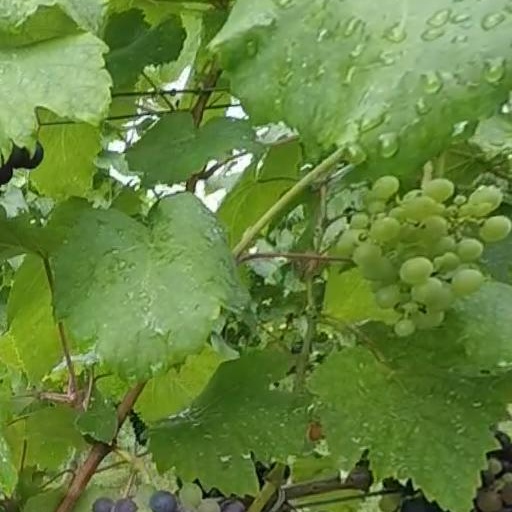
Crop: grape